GIFT City

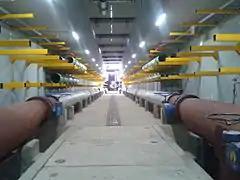
Utility Tunnel at GIFT City

On 15 December 2011, "The Economic Times" reported city officials in GIFT were inviting companies from Singapore that wished to expand but could not do so due to a lack of land in Singapore to open their businesses in GIFT. Investments from banks, private equity companies, insurance companies and asset management companies were considered.